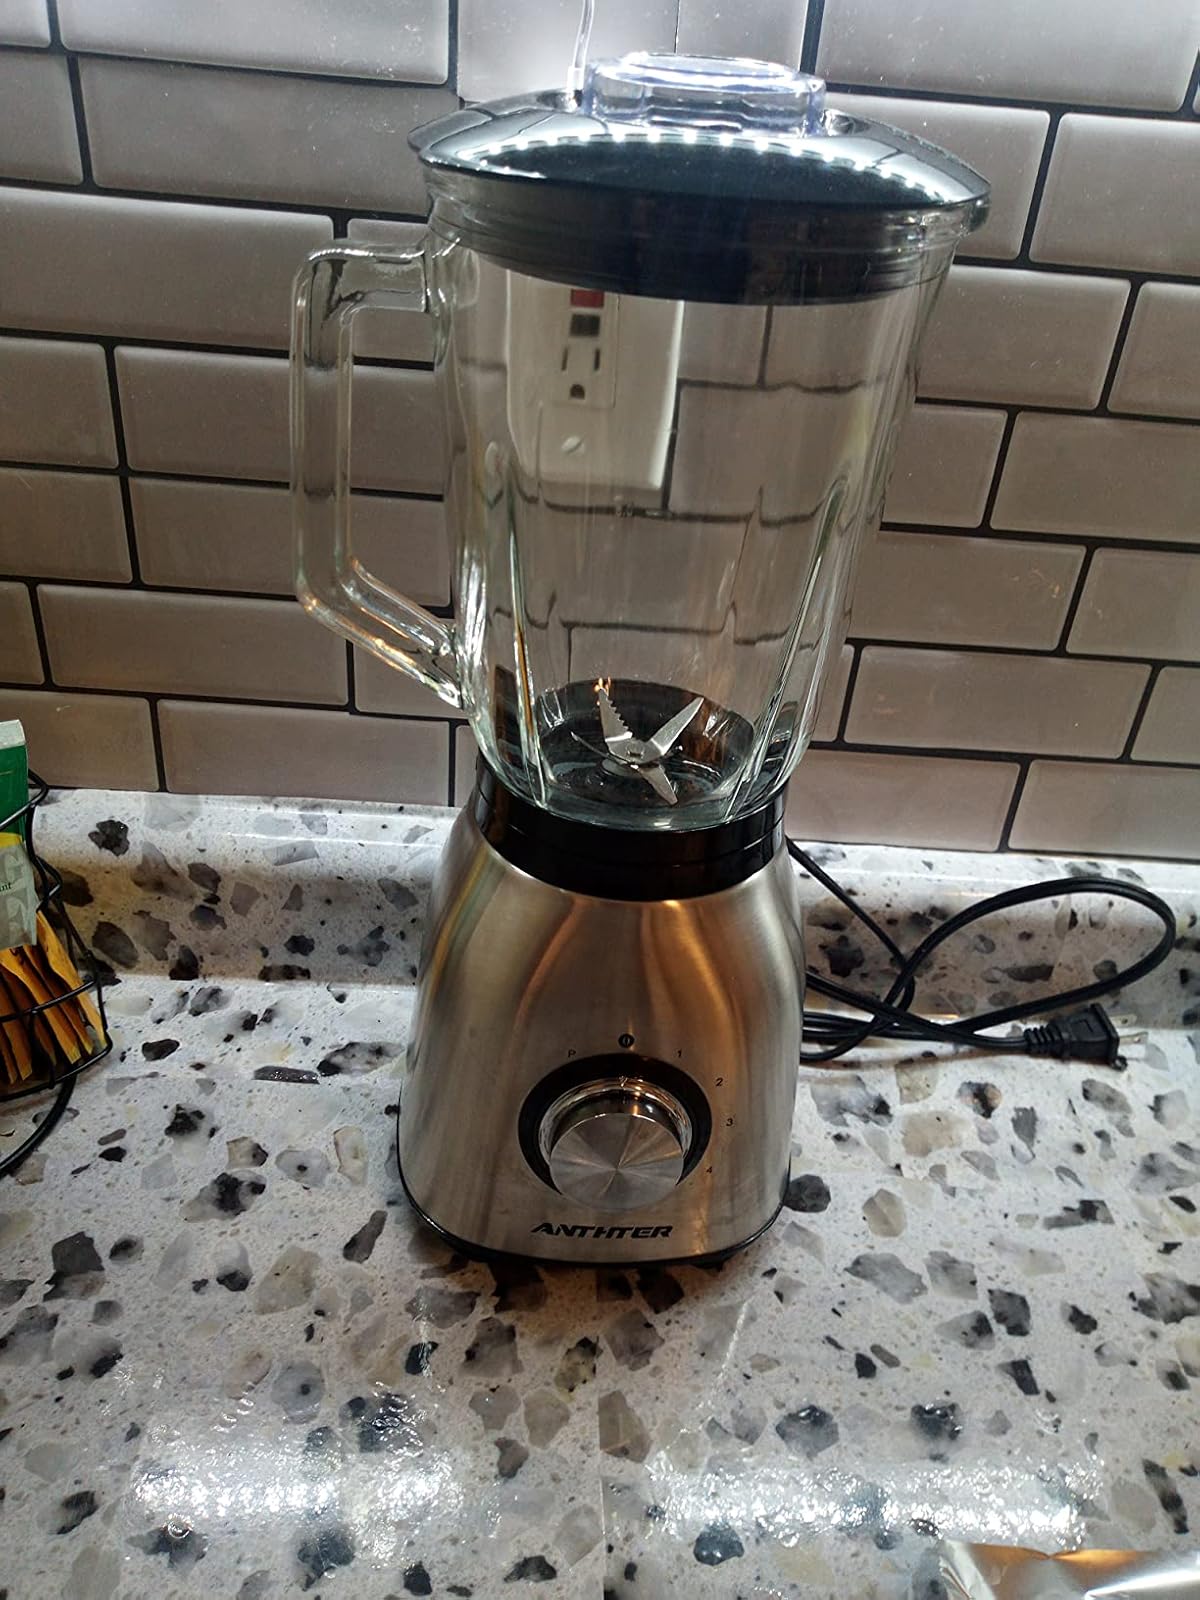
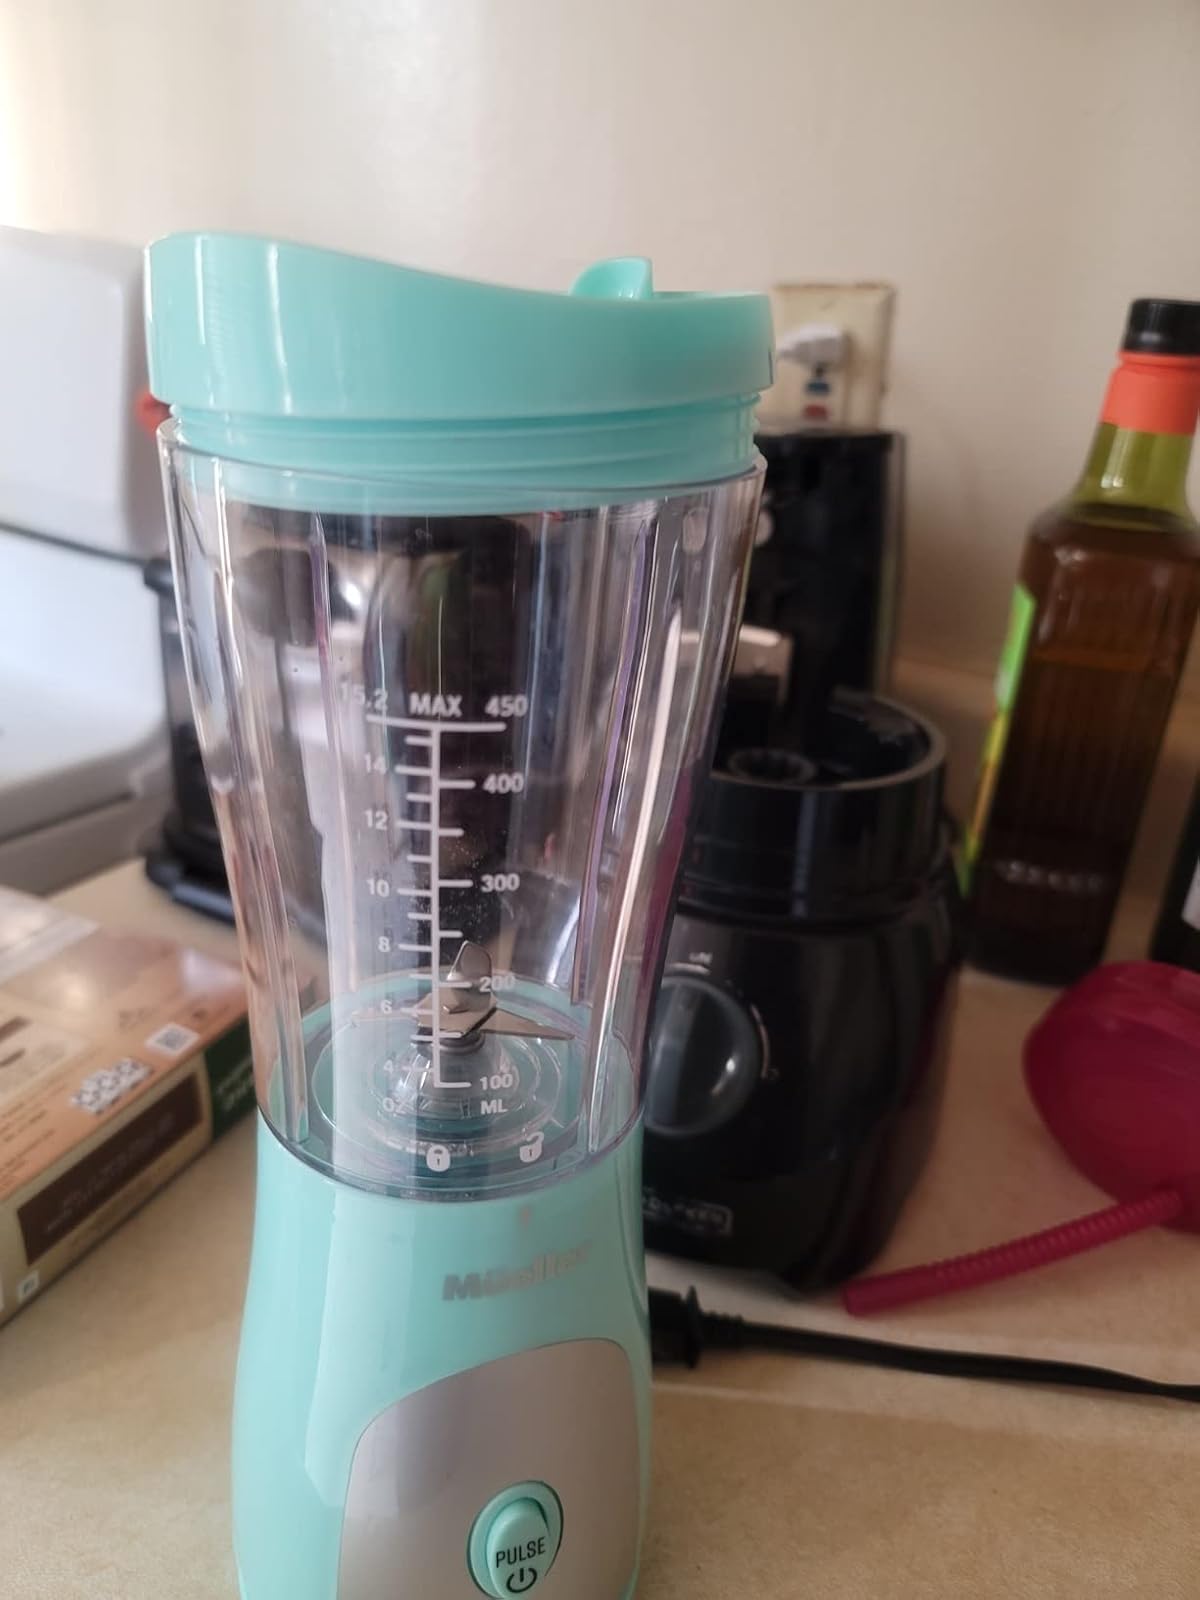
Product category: items_blender
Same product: no